List of mammals of China

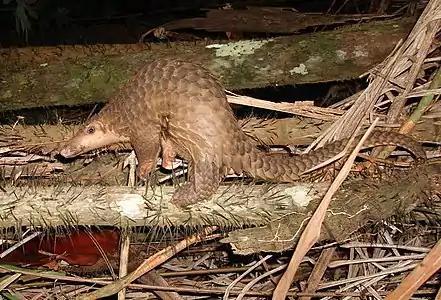
Sunda pangolin

The order Pholidota comprises the eight species of pangolin. Pangolins are anteaters and have the powerful claws, elongated snout and long tongue seen in the other unrelated anteater species.